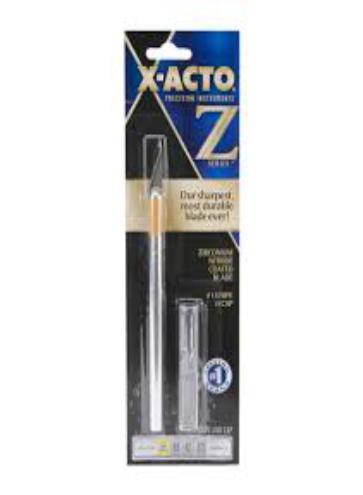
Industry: Necessities